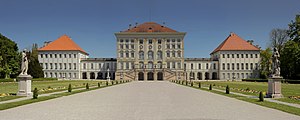
Schloss Nymphenburg
Schloss Nymphenburg
Schloss Nymphenburg er et barokslot i München. Det regnes som et af de smukkeste slotte i verden.